Europium

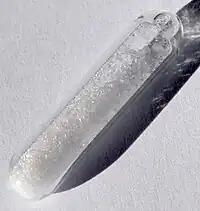
Europium(III) sulfate, Eu(SO)

Europium is not found in nature as a free element. Many minerals contain europium, with the most important sources being bastnäsite, monazite, xenotime and loparite-(Ce). No europium-dominant minerals are known yet, despite a single find of a tiny possible Eu–O or Eu–O–C system phase in the Moon's regolith.